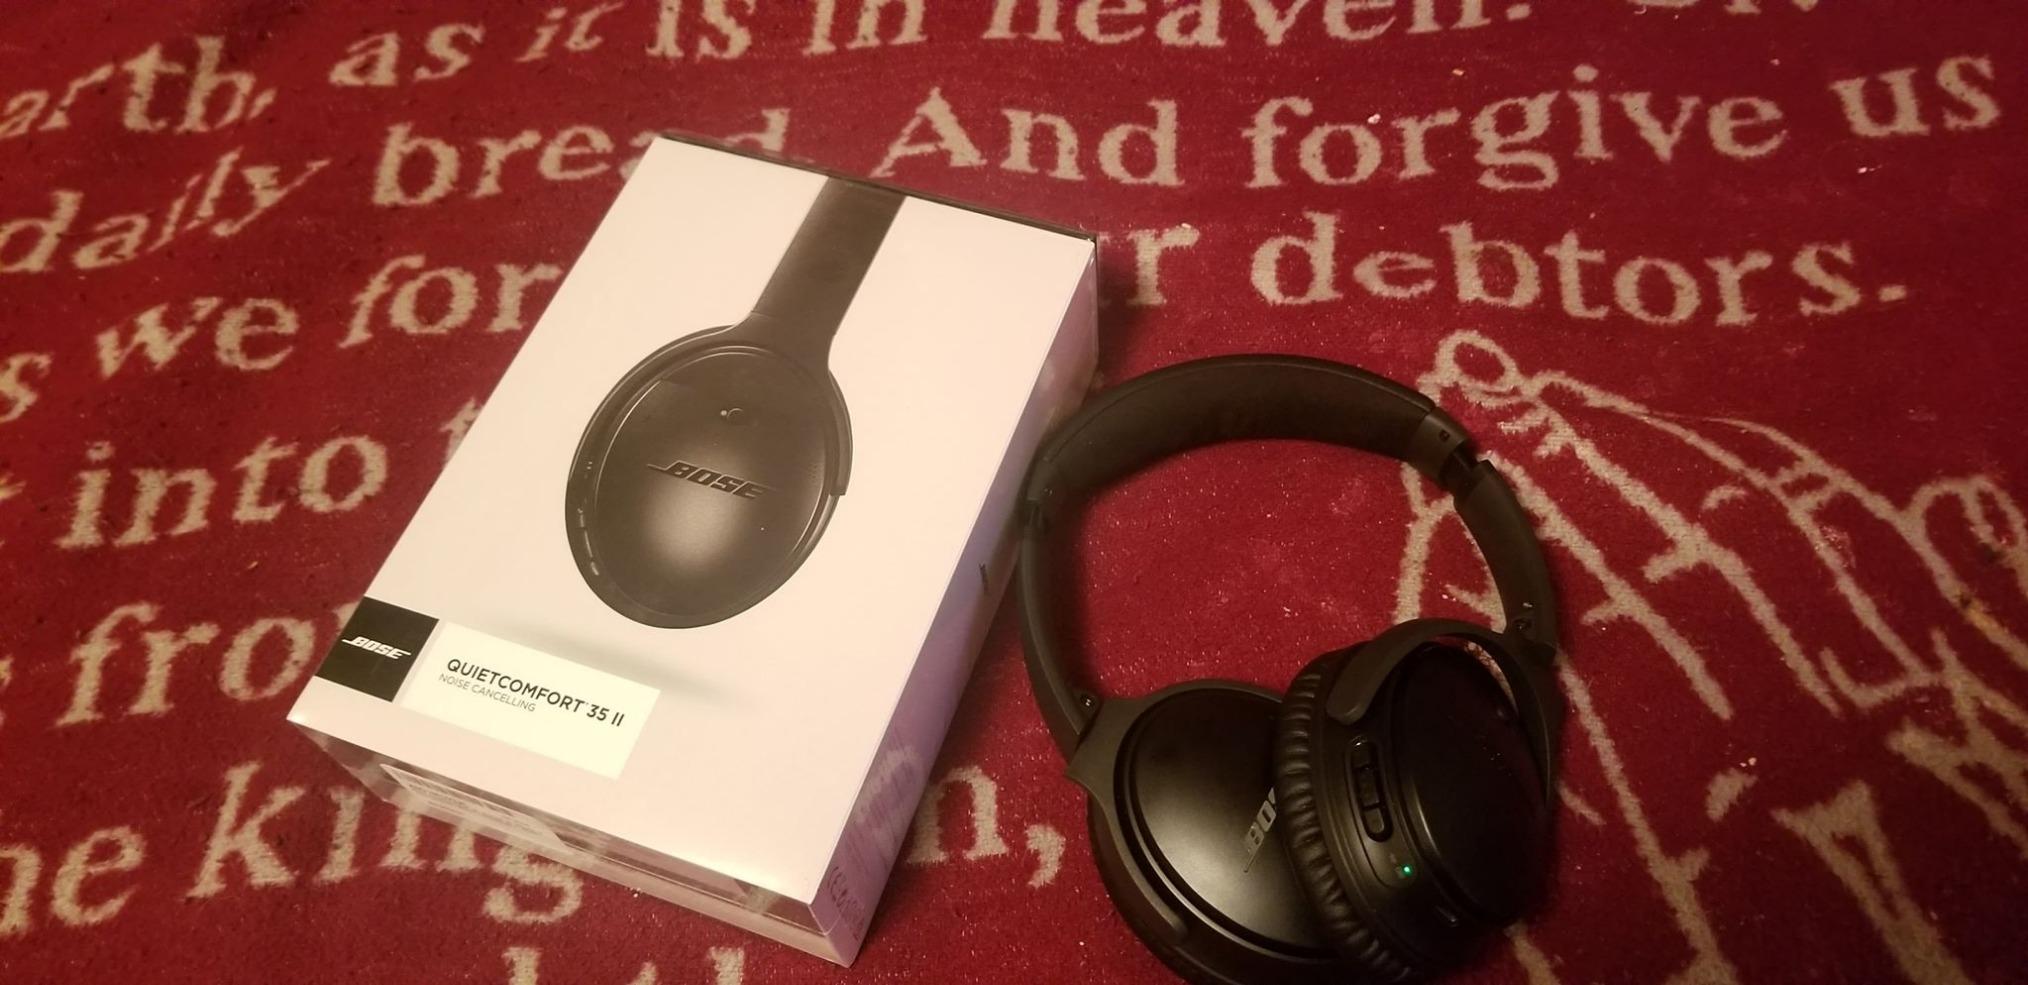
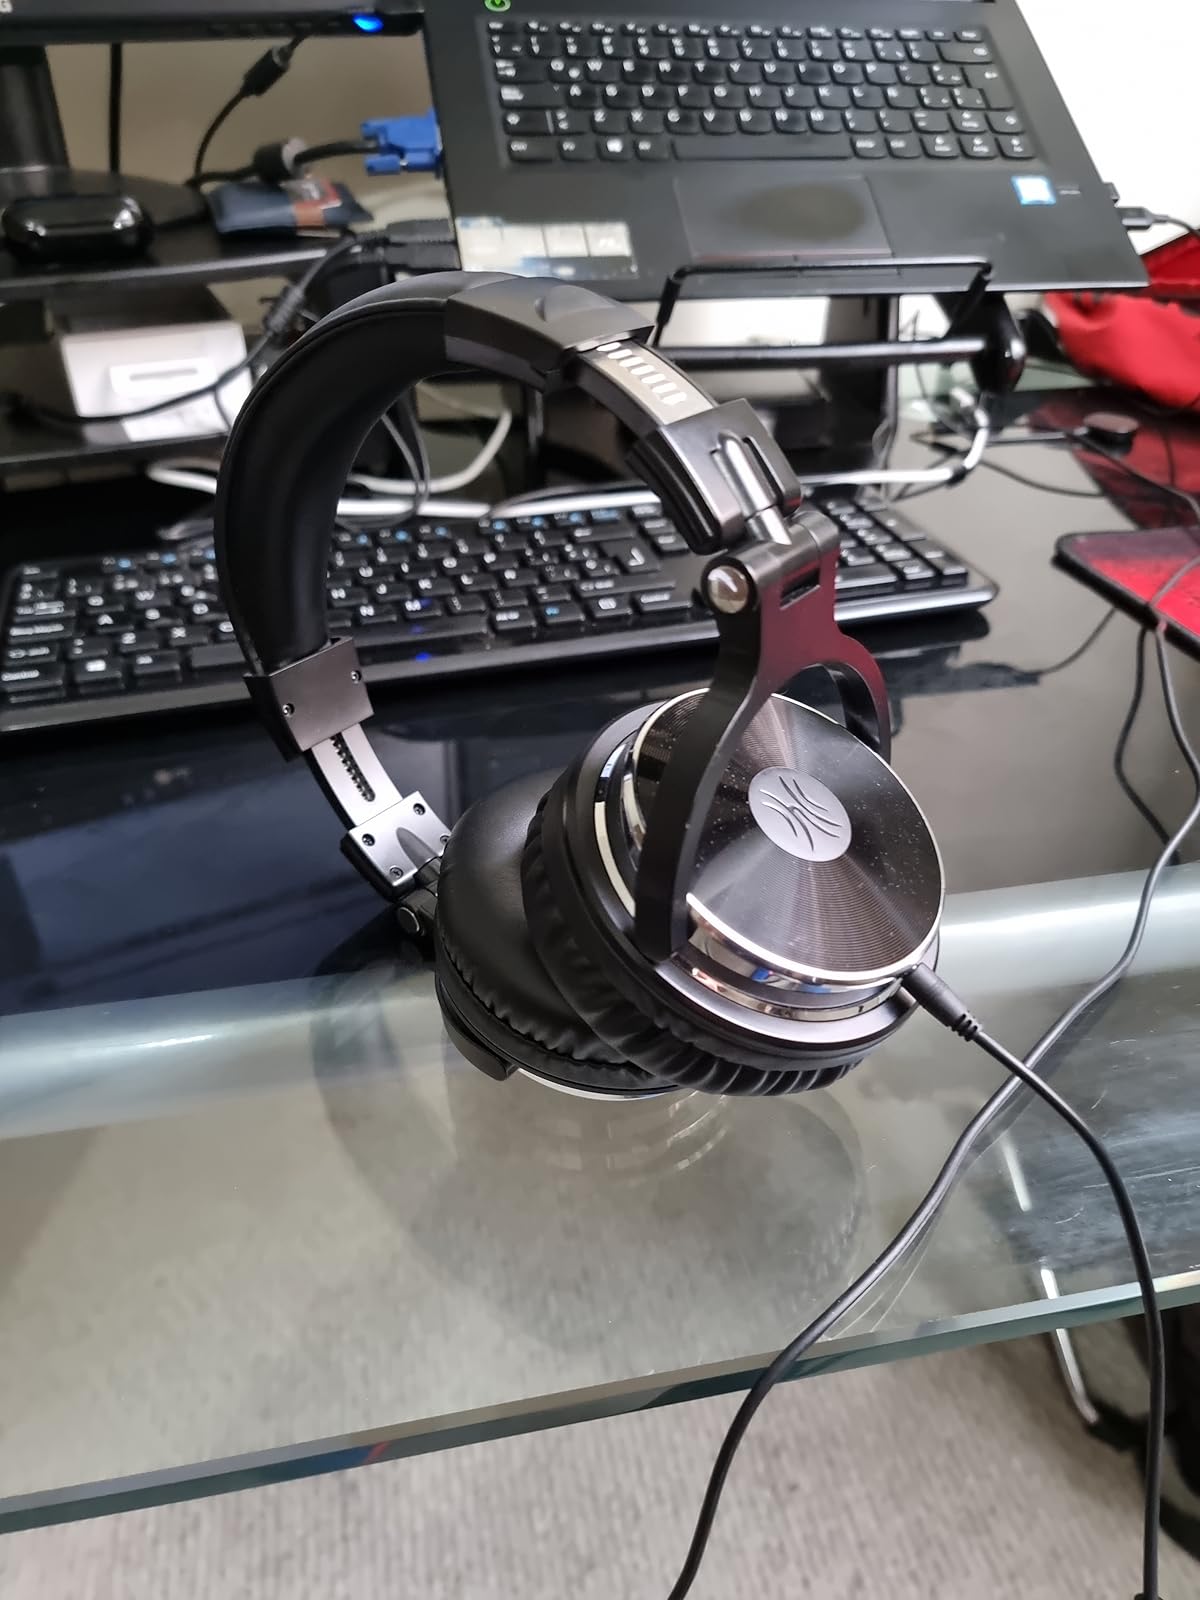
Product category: headphones
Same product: no